Calenberg Castle

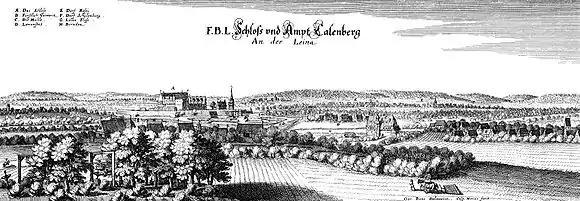
Calenberg Fortress in 1654 as a copperplate by Caspar Merian

In the left foreground stand the gallows and, behind them, the demesne of New Calenberg (labelled as B. in the key), with houses of that period. In the background are the fortifications of Calenberg enclosing various buildings (A. ) with a house for employees on the defensive island in front of the fortress. To the right of the fort are the houses of "Lauenstadt" (D. "Lawenstat"); in front of them, on the near bank of the Leine ("G. Leina Fluss"), is the "Calenberg Mill" (C. ). In the right foreground is the village of "Schulenburg" (F. ) and, behind on the other side of the Leine, the village of Rössing (E. ). To the rear left is the village of Barnten (H. "Bornden"). The unnamed village on the right behind the fortress is Emmerke.